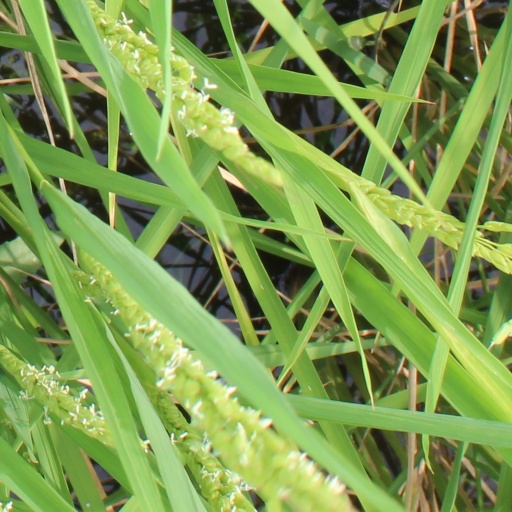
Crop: rice